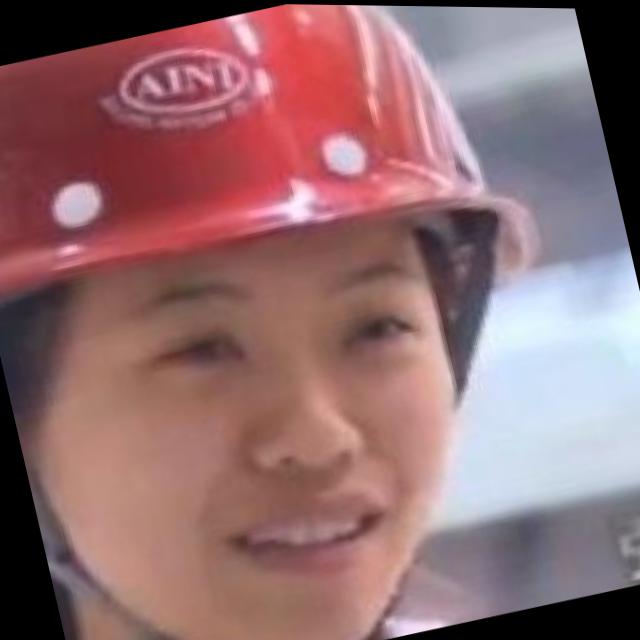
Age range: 21-44